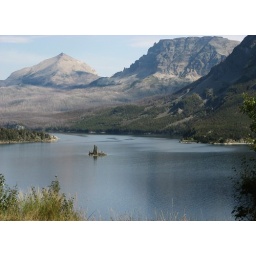
View of the lake from the Going-to-the-Sun highway in Glacier National Park.